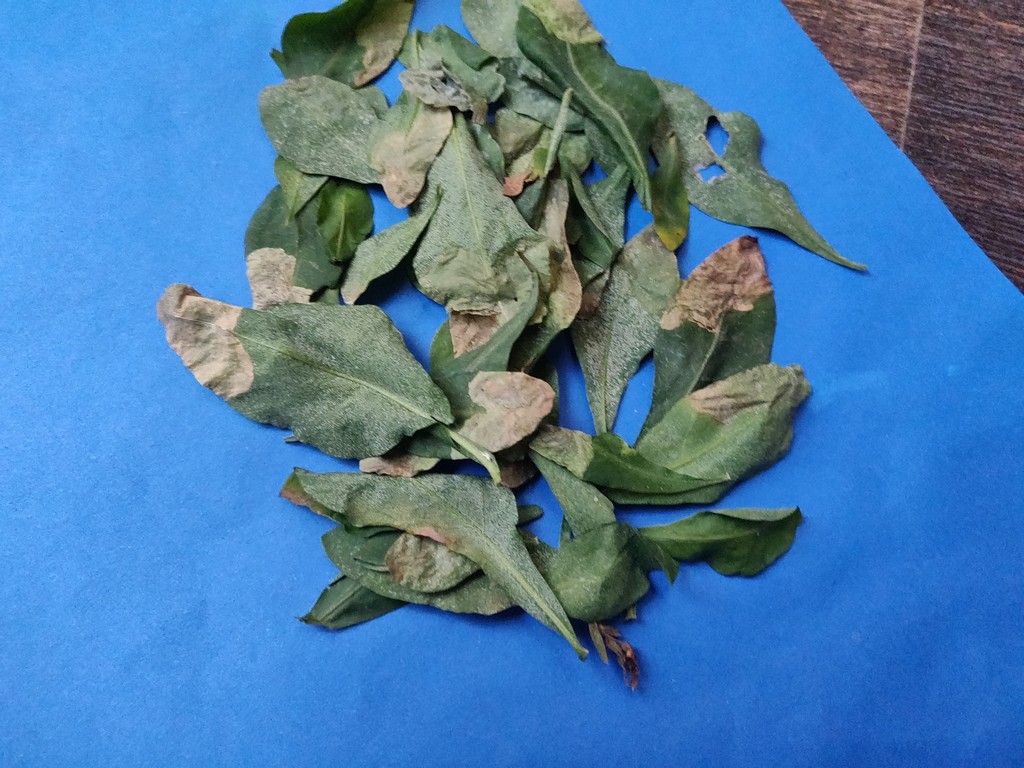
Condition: Unhealthy
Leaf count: multiple
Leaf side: unknown